Neckerchief

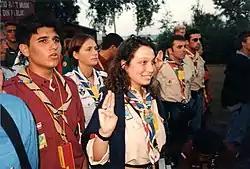
Scouts from many different countries wearing neckerchiefs at the World Scout Moot

Sailors in the United States Navy have worn a rolled black neckerchief since the American Civil War. It is currently part of the men's service dress uniform for junior enlisted sailors as well as the women's summer dress uniform.